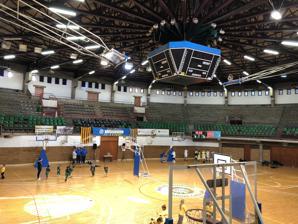
Building: Pavelló Club Joventut Badalona
Country: Spain
Year built: 1972
Indoor arena located in Badalona, Catalonia, Spain Pavelló Club Joventut Badalona Arena Pavelló Club Joventut Badalona (also known as Pavelló dels Països Catalans ) is an indoor arena located in Badalona , Catalonia , Spain . Built in 1972, it hosted the boxing events for the 1992 Summer Olympics . The arena has a capacity of 3,300 people. References 1992 Summer Olympics official report. Archived 2009-09-07 at the Wayback Machine Volume 2. pp. 280–3. v t e Venues of the 1992 Summer Olympics ( Barcelona ) Montjuïc Area Cross-country course Estadi Olímpic de Monjuïc Institut Nacional d'Educació Física de Catalunya Marathon course Mataró (Marathon start) Palau de la Metal·lúrgia Palau dels Esports de Barcelona Palau Sant Jordi Pavelló de l'Espanya Industrial Piscina Municipal de Montjuïc Piscines Bernat Picornell Walking course Diagonal Area Camp Nou Palau Blaugrana Sarrià Stadium Real Club de Polo de Barcelona Vall d'Hebron Area Archery Field Pavelló de la Vall d'Hebron Tennis de la Vall d'Hebron Velòdrom d'Horta Parc de Mar Area Estació del Nord Olympic Harbour Pavelló de la Mar Bella Subsites A-17 highway Lake of Banyoles Camp Municipal de Beisbol de Viladecans Canal Olímpic de Catalunya Circuit de Barcelona-Catalunya Club Hípic El Montanyà Estadi de la Nova Creu Alta Estadi Olímpic de Terrassa Estadio Luís Casanova La Romareda L'Hospitalet de Llobregat Baseball Stadium Mollet del Vallès Shooting Range Palau d'Esports de Granollers Parc Olímpic del Segre Pavelló Club Joventut Badalona Pavelló de l'Ateneu de Sant Sadurní Pavelló del Club Patí Vic Pavelló d'Esports de Reus Pavelló Olímpic de Badalona Sant Sadurní Cycling Circuit v t e Olympic venues in boxing 20th century 1904 : Francis Gymnasium 1908 : Northampton Institute 1920 : Antwerp Zoo 1924 : Vélodrome d'hiver 1928 : Krachtsportgebouw 1932 : Olympic Auditorium 1936 : Deutschlandhalle 1948 : Empire Pool , Empress Hall, Earl's Court 1952 : Messuhalli 1956 : West Melbourne Stadium 1960 : Palazzo dello Sport 1964 : Korakuen Ice Palace 1968 : Arena México 1972 : Boxhalle 1976 : Maurice Richard Arena , Montreal Forum (finals) 1980 : Indoor Stadium 1984 : Los Angeles Memorial Sports Arena 1988 : Jamsil Students' Gymnasium 1992 : Pavelló Club Joventut Badalona 1996 : Alexander Memorial Coliseum 21st century 2000 : Sydney Convention & Exhibition Centre 2004 : Peristeri Olympic Boxing Hall 2008 : Workers Indoor Arena 2012 : ExCeL 2016 : Riocentro – Pavilion 6 2020 : Kokugikan Arena 2024 : Arena Paris Nord , Stade Roland Garros (finals) 2028 : TBA 2032 : Moreton Bay Indoor Sports Centre 41°26′40″N 2°14′13″E / 41.44444°N 2.23694°E / 41.44444; 2.23694 This article about a sports venue in Catalonia is a stub . You can help Wikipedia by expanding it . v t e This article about a Summer Olympics venue is a stub . You can help Wikipedia by expanding it . v t e